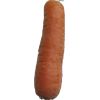
Label: Carrot 1